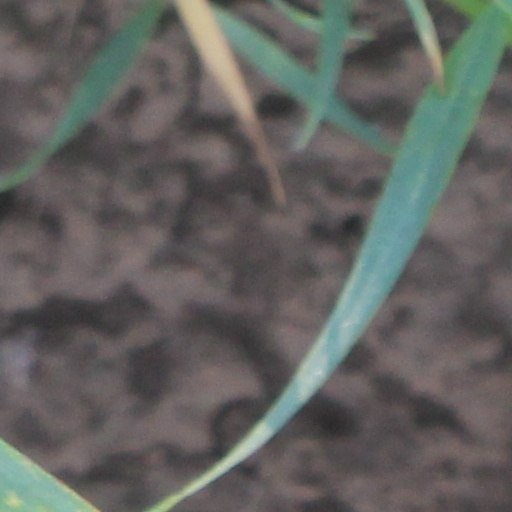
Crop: wheat